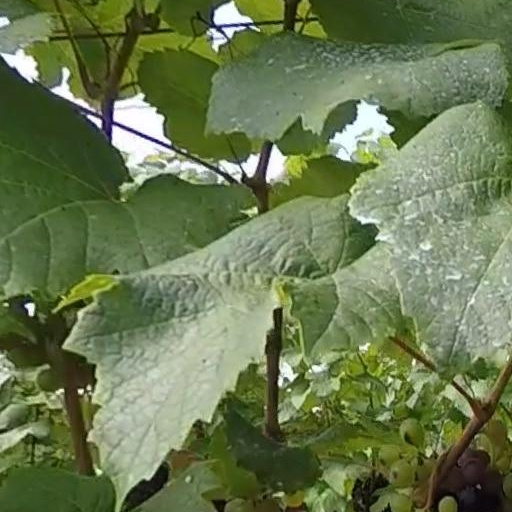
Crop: grape